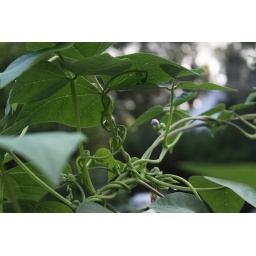
The second wave of cherokee black beans is going strong. The various plants are winding all around themselves.